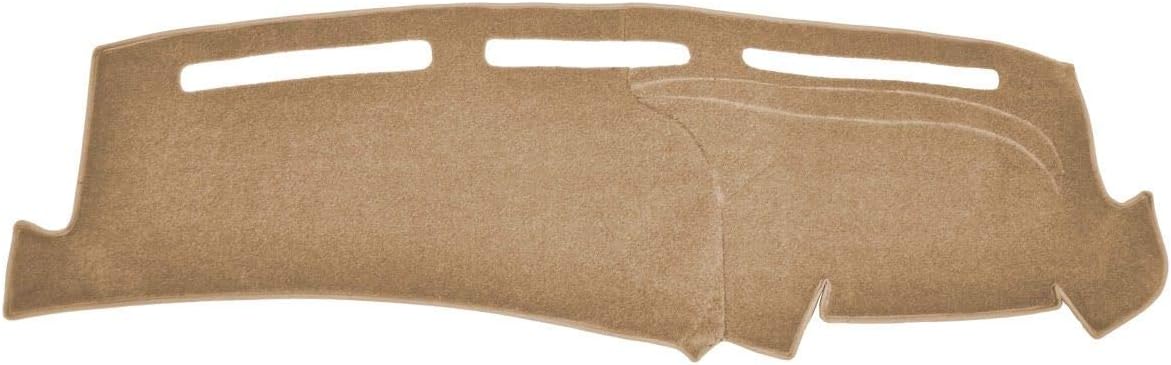
Seat Covers Unlimited Lincoln Navigator Dash Cover Mat Pad - Fits 2007-2011 (Custom Carpet, Tan)
Category: Automotive
Our Carpet Dash Covers are the ultimate in durability and protection for your dash. Dash Covers offer 100% protection against UV Ray damage, which damage will cause your vehicle's dashboard to fade in color, and crack or warp over time. These are also great for revitalizing older worn dashes that show signs of wear and age. Available in 9 different colors to get a close color match, keeping the interior looking professional and clean. We use the latest software and computer programmed cutting machines to manufacture the best fitting dash covers for your exact Vehicle. Our dash covers take in effect all air vents, sensors, airbags, dash trays and cup holders, and all other necessary functions on the dash (dash speakers get covered as that is generally the first part of the dash that cracks due to heat, speaker sound penetrates through the dash as though it wasn't there). We include self-adhesive Velcro for easy installation.
Features: *Display photo is not an actual representation of this dash style. | Lifetime Guarantee on shrinking and fading | High Quality Marine Carpet | 9 different colors to choose from | Made in the USA